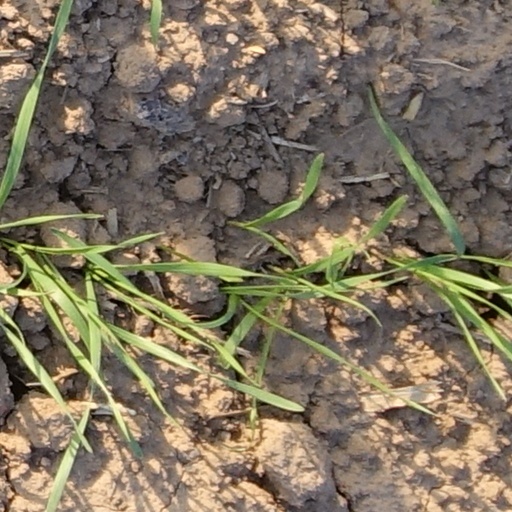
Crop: wheat